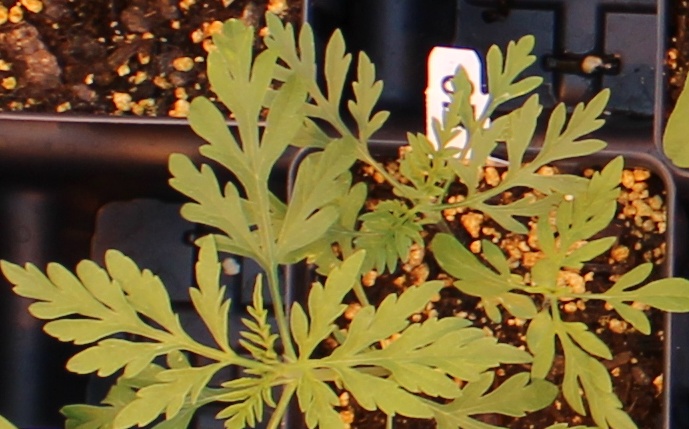
Label: Ragweed